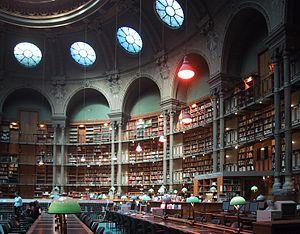
Bibliothèque nationale de France, site Richelieu (salle ovale)
Jean-Louis Pascal est un architecte français, né le 4 juin 1837 à Paris, ville où il est mort le 16 mai 1920 en son domicile dans le 10ᵉ arrondissement de Paris. Grand Prix de Rome, il a mené une carrière d'architecte officiel et d'enseignant.